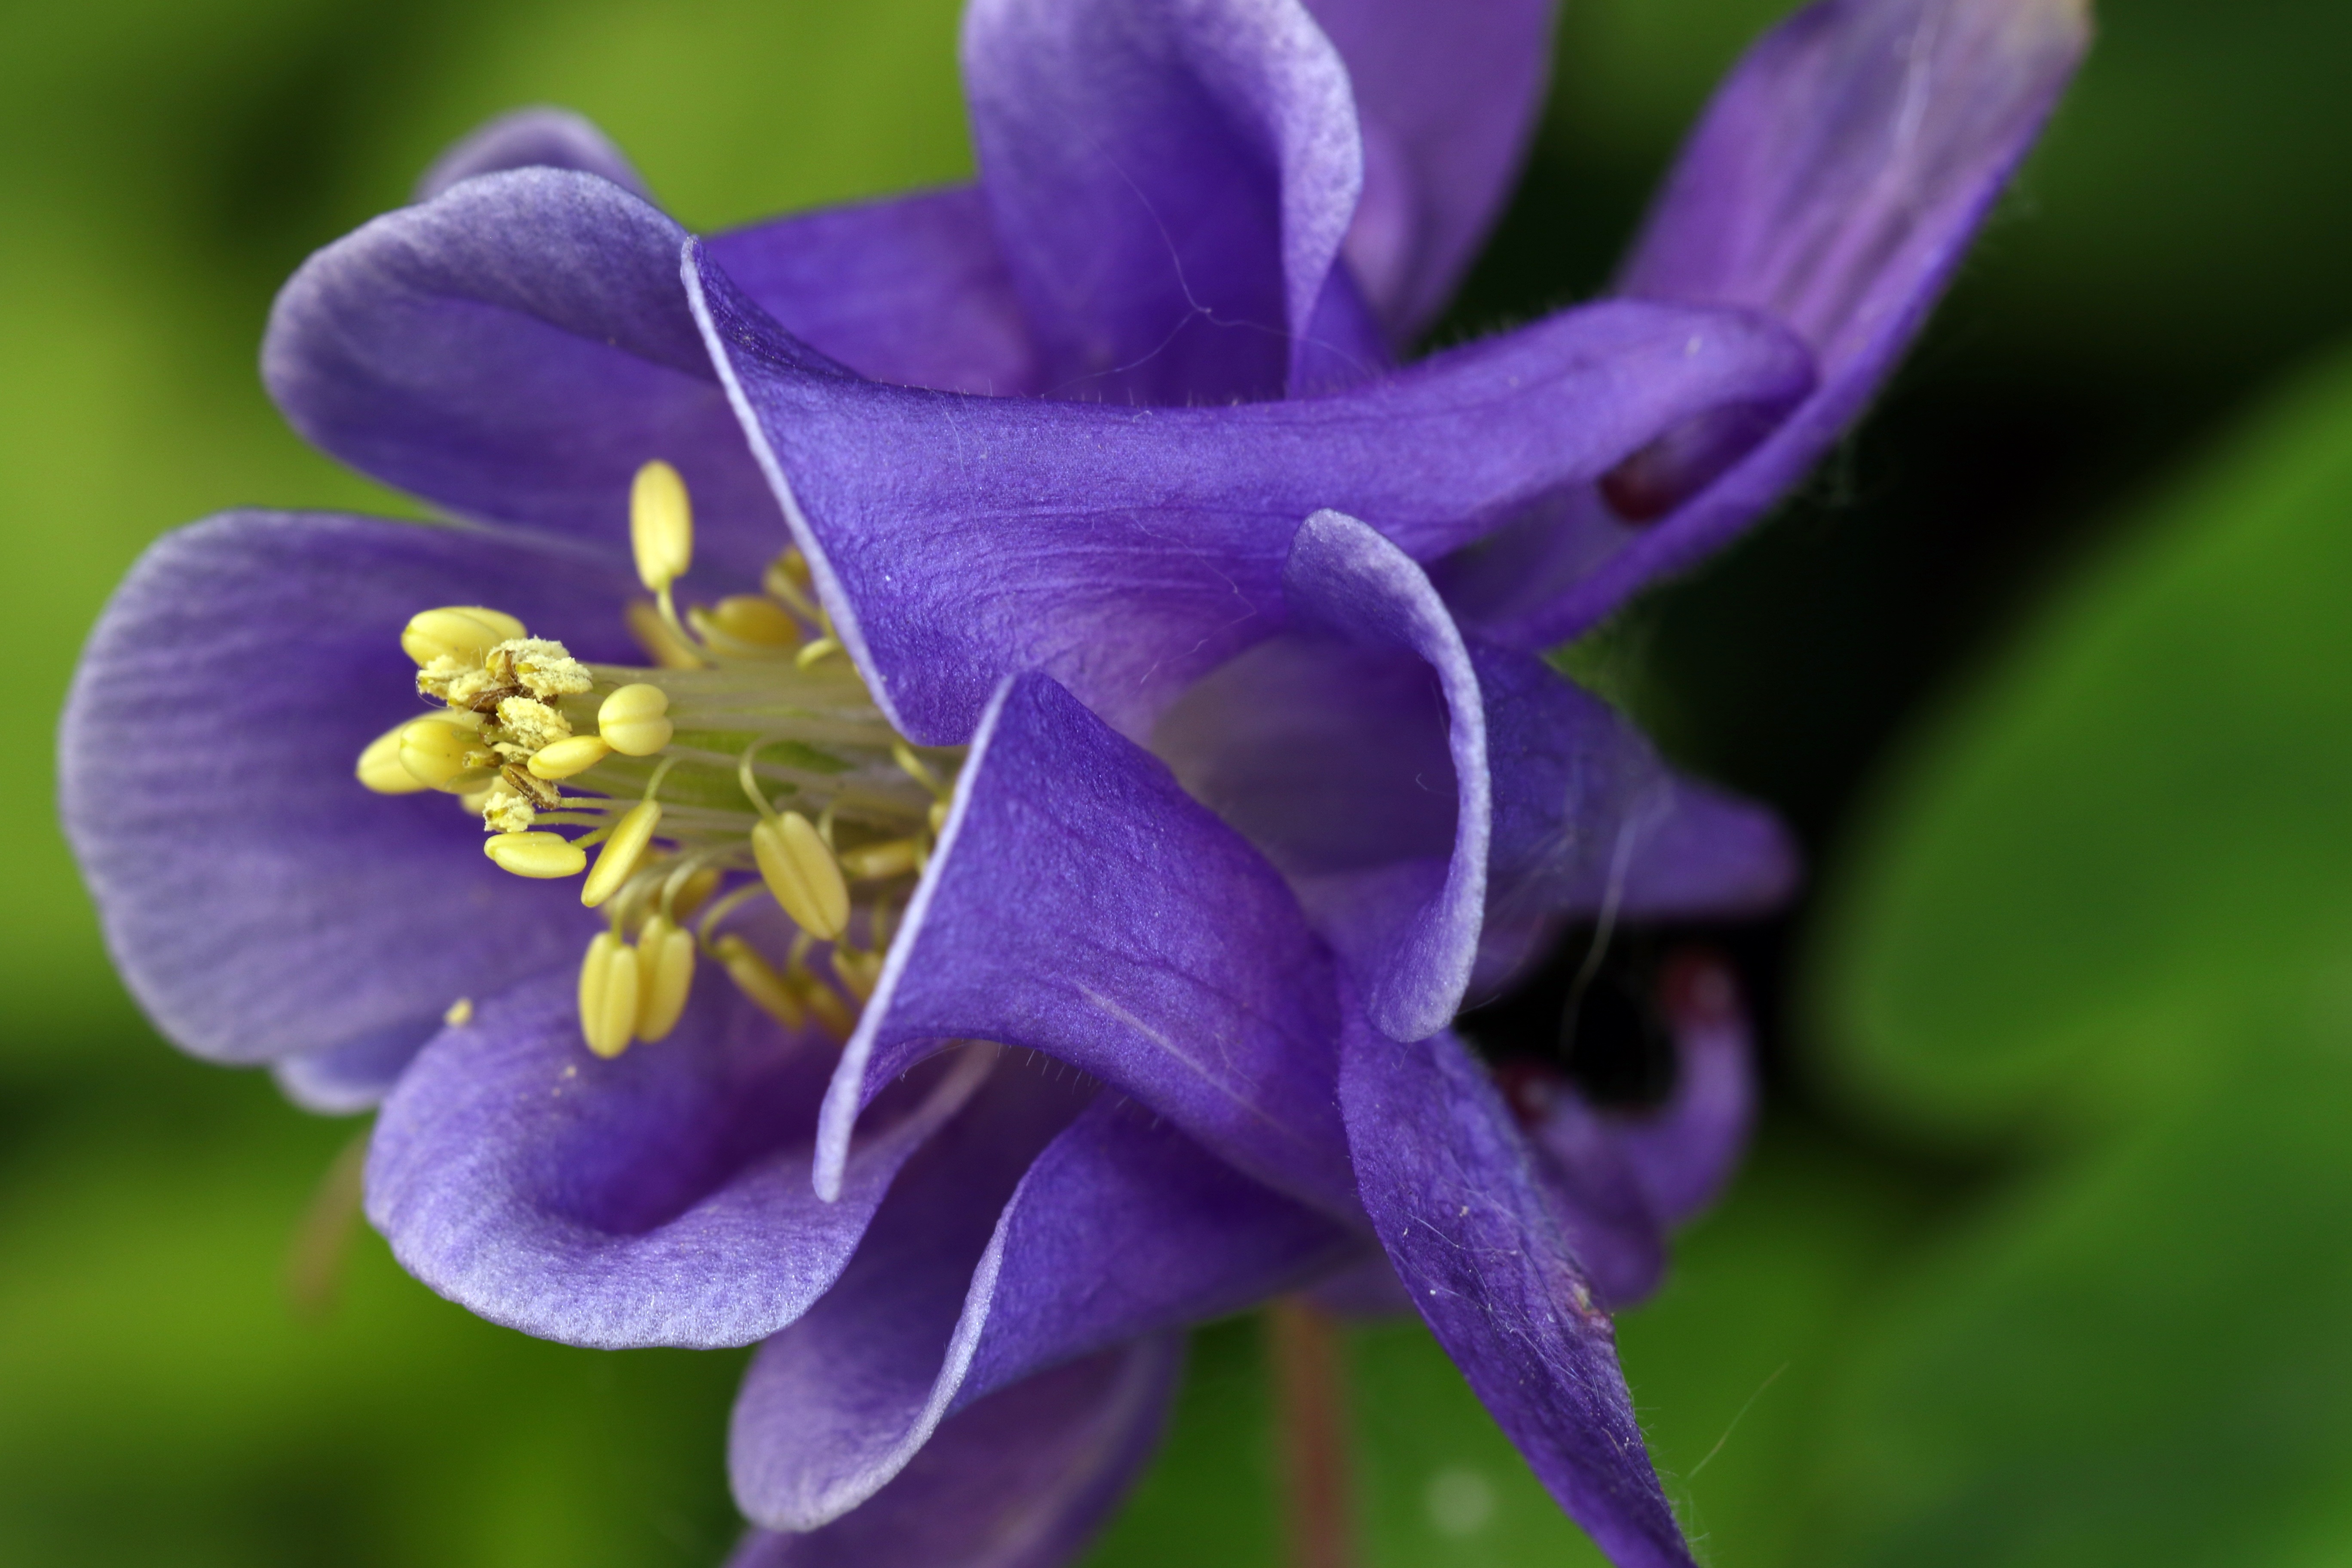
nature, blossom, plant, flower, petal, bar, pollen, spring, macro, botany, blooming, garden, closeup, flora, wildflower, close up, violet, flourishing, orlik, sharpness, stamens, macro photography, flowering plant, inside a flower, dayflower, bellflower family, land plant, dayflower family, colorado blue columbine